Long Man

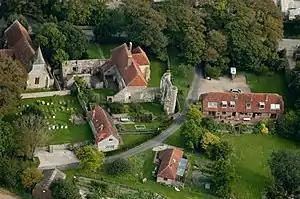
Ruins of Wilmington Priory at centre; St Mary and St Peter's Church, Wilmington is at top left.

Wilmington is about 6 miles north-west of Eastbourne in East Sussex. In the village there is the 12th-century Parish Church of St Mary and St Peter; adjoining it are the ruins of the 12th-century Wilmington Priory. The local public house is "The Giant's Rest".